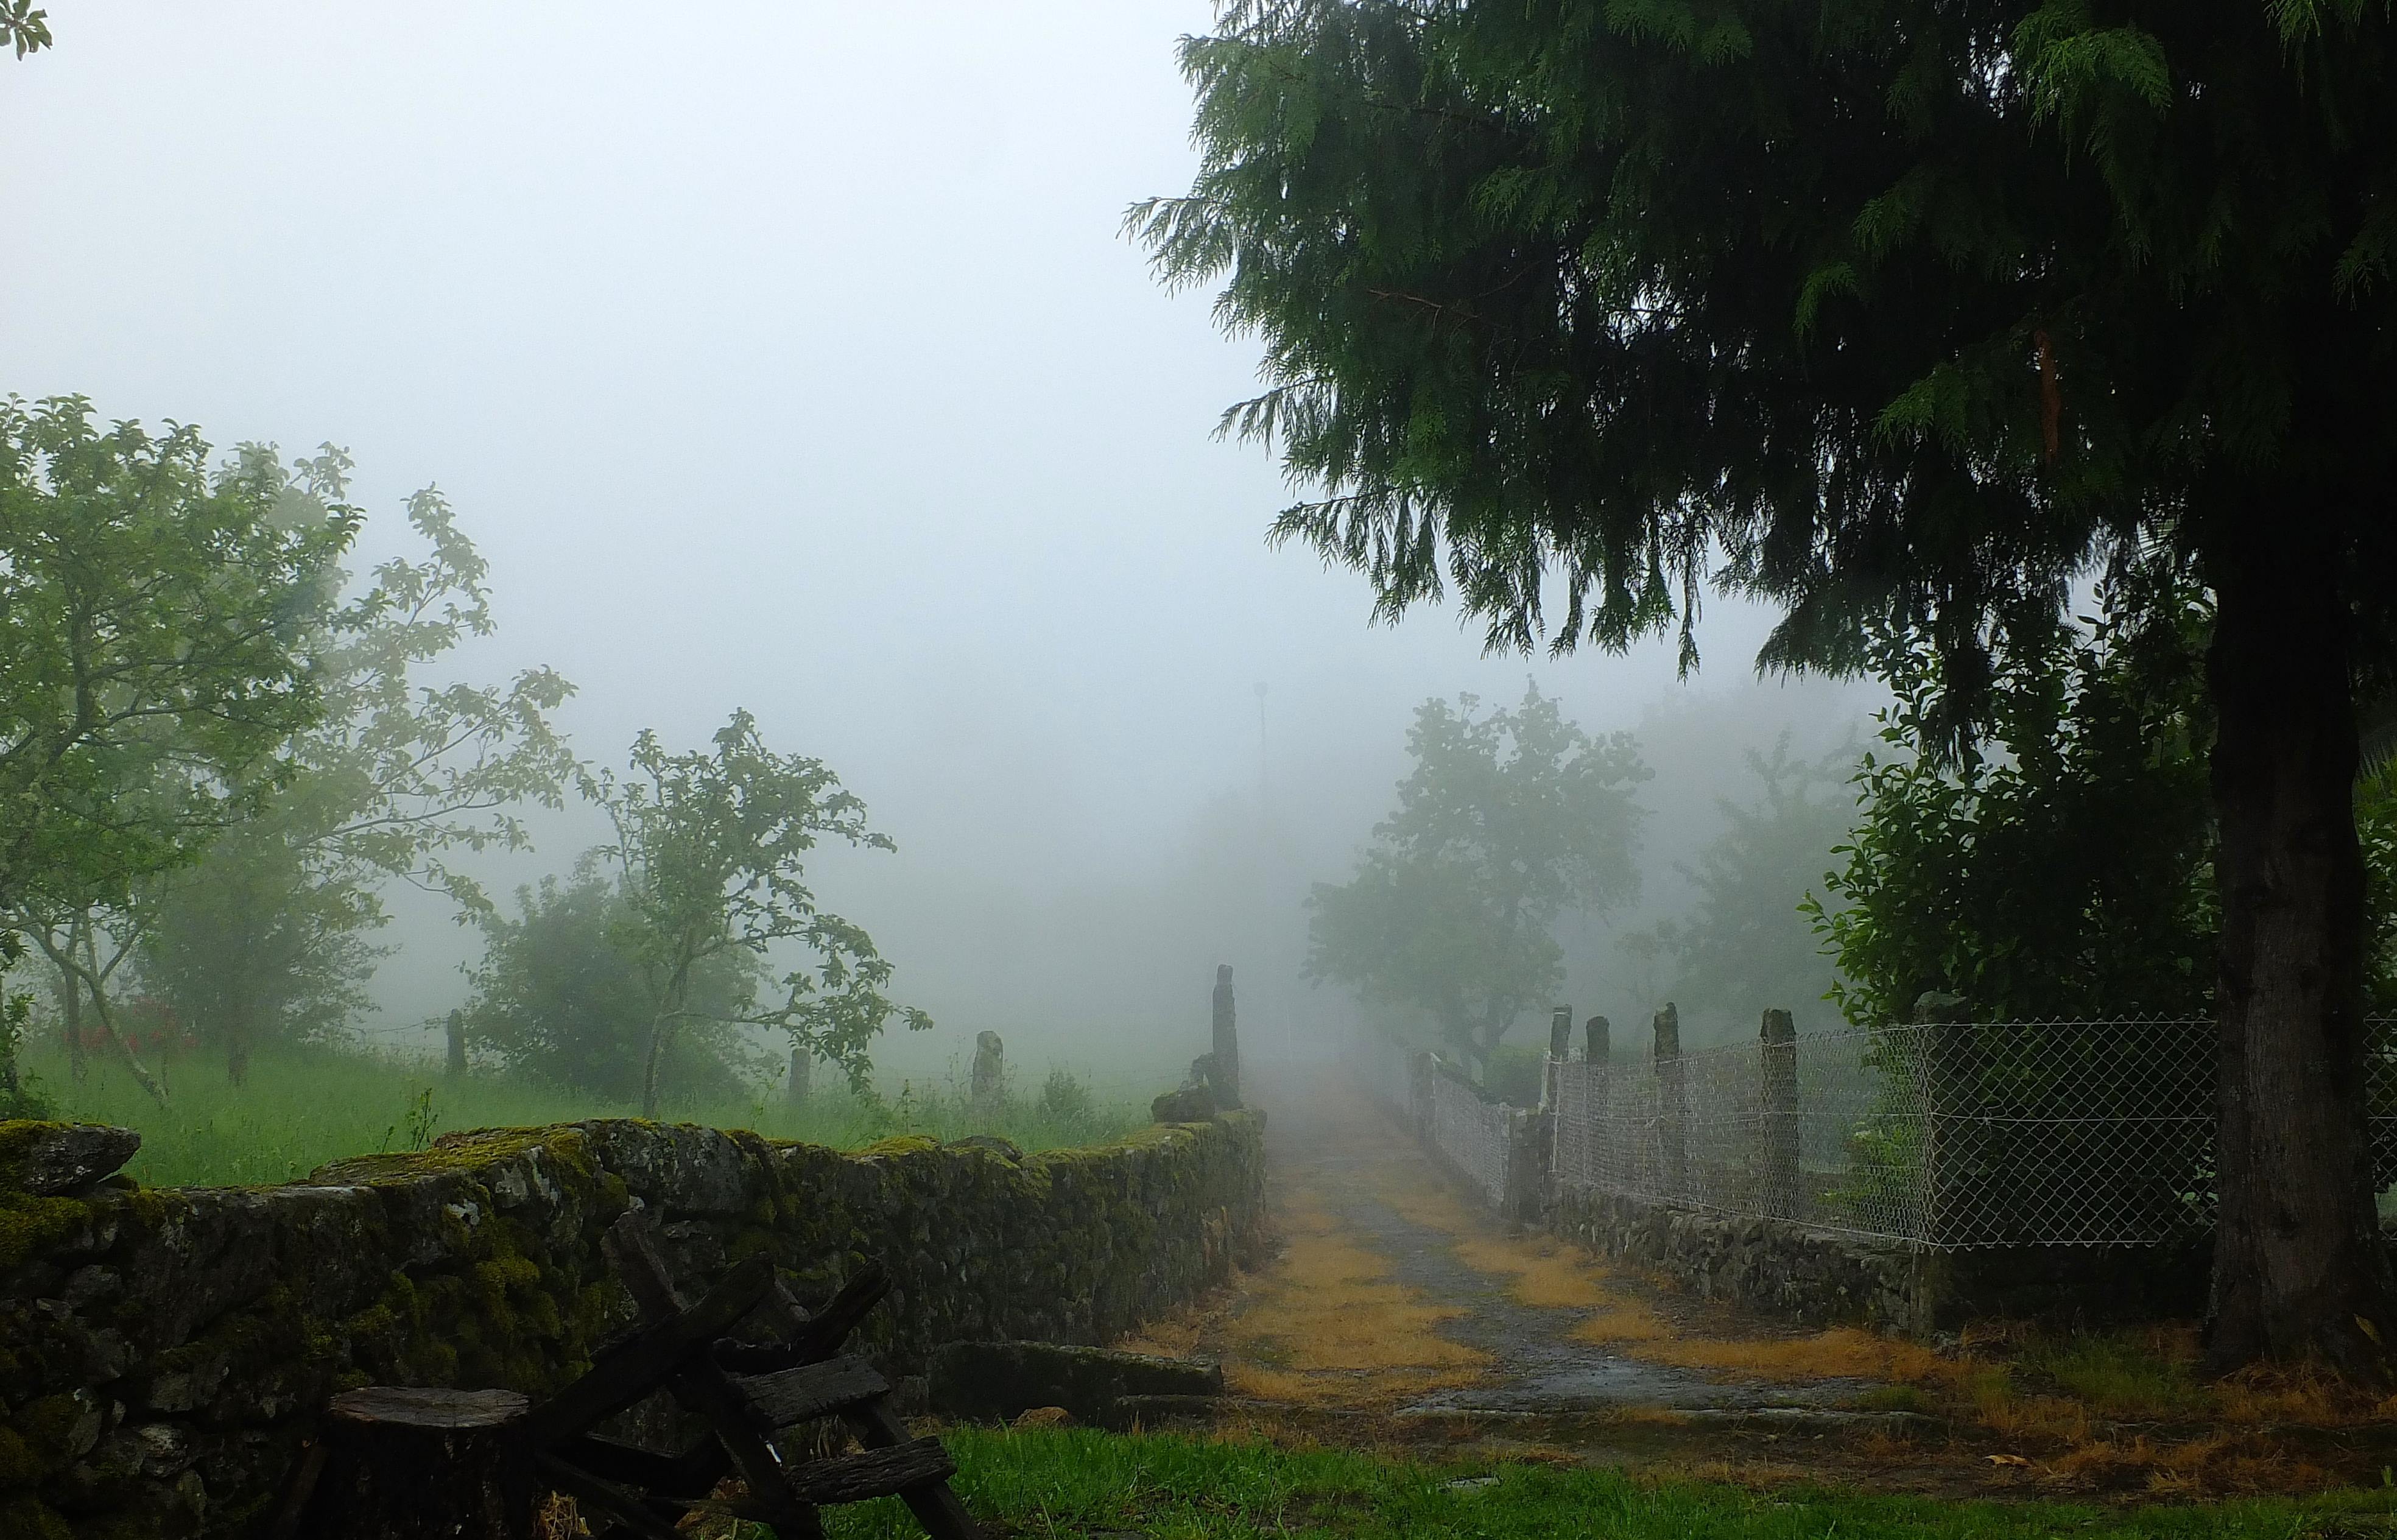
landscape, tree, nature, forest, fog, mist, sunlight, morning, rain, jungle, weather, spain, rainforest, galicia, pontevedra, paisajes, habitat, espana, ggl1, gaby1, cotobade, fujifilmxs1, canastros, horreos, rural area, drizzle, natural environment, atmospheric phenomenon, woody plant